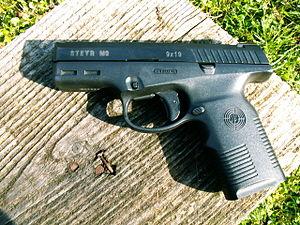
Les pistolets Steyr des série M et série S forme une gamme de pistolets semi-automatiques fonctionnant en double action et de taille respectivement standard et compacte.